Legal career of Mary Robinson

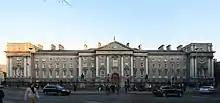
The front facade of Trinity College Dublin, as seen from Dame Street

Bourke was first educated at Mount Anville Secondary School in Dublin between 1954 and 1961, followed by a year at a finishing school in Paris in 1962. In 1963 she was awarded a scholarship to study at Trinity College Dublin, where all of her four brothers had also been educated. At the time, an episcopal ban on Catholics attending the Protestant university meant that Bourke's parents had to first request permission from a bishop before their children could attend the college. The Bourkes bought a house at 21 Westland Row to serve as accommodation for their children while they studied at Trinity. This house, which would later serve as Bourke's base of operations during her first election campaign, was also the birthplace of Oscar Wilde. In 1965, Bourke won a scholarship to attend Trinity's Law School.